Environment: real
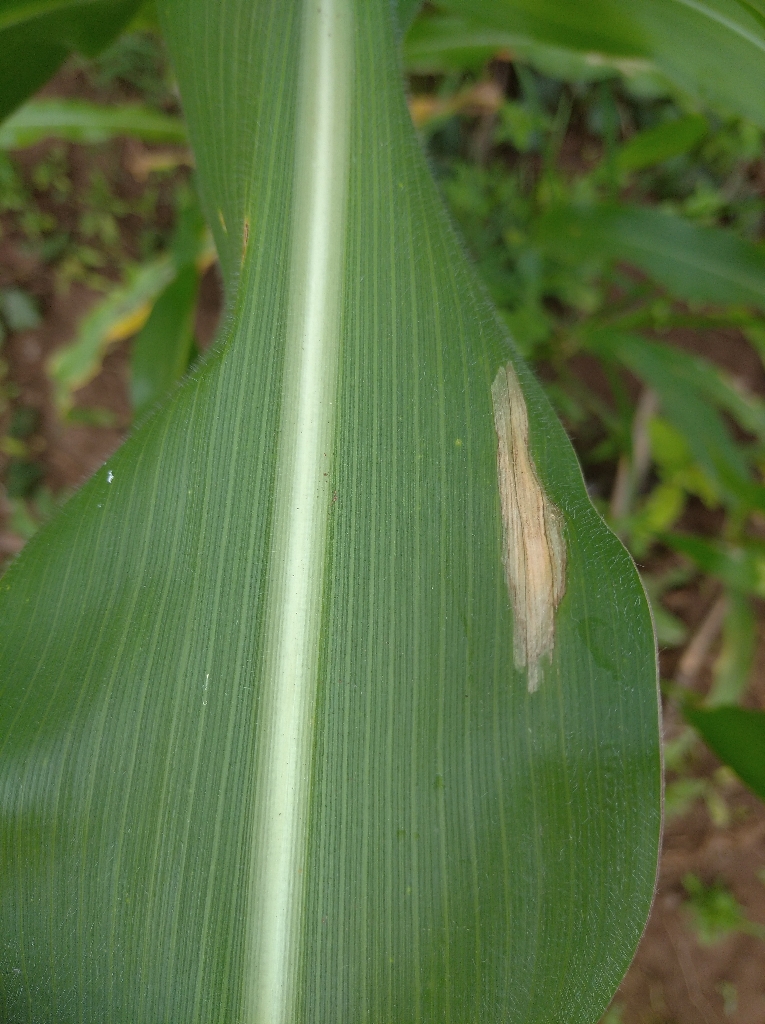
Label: northern_corn_leaf_blight